Bengali language movement

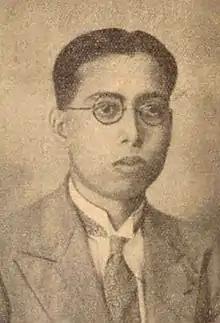
Muhammad Qudrat-i-Khuda proposed the romanisation of Bengali in the early stage of language movement.

During that time, romanisation of Bengali was also proposed along with other proposals regarding the determination of the state language of Pakistan. After 1947, many other East Pakistani academics, including Muhammad Qudrat-i-Khuda and Nazirul Islam Mohammad Sufian, supported the idea of writing Bengali in Roman script. In 1948, Mohammad Ferdous Khan opposed it in his pamphlet "The language problem of today".